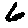
Label: 6